History of Jharkhand

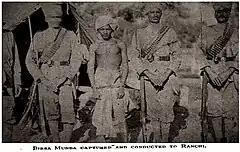
Birsa Munda captured and conducted to Ranchi

Daud Khan, who launched his invasion on 3 April 1660 from Patna, attacked south of Gaya district and finally arrived at the Palamu forts on 9 December 1660. The terms of surrender and payment of tribute were not acceptable to the Cheros; Daud Khan apparently wanted complete conversion of the Hindus to Islam. Following this, Khan mounted a series of attacks on the forts. Cheros defended the forts but ultimately lost and fled to the jungles. The temples were destroyed and Mughal rule was re-imposed.